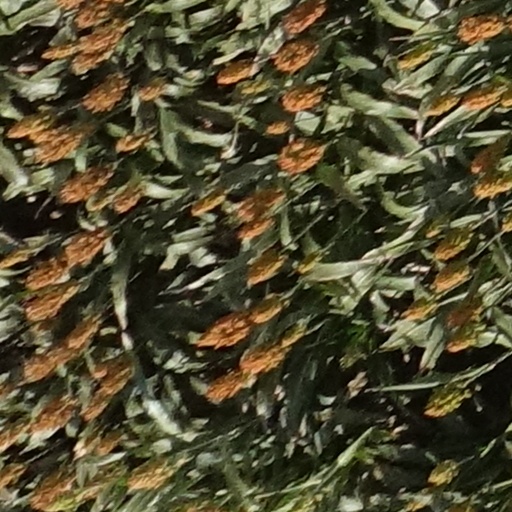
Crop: sorghum